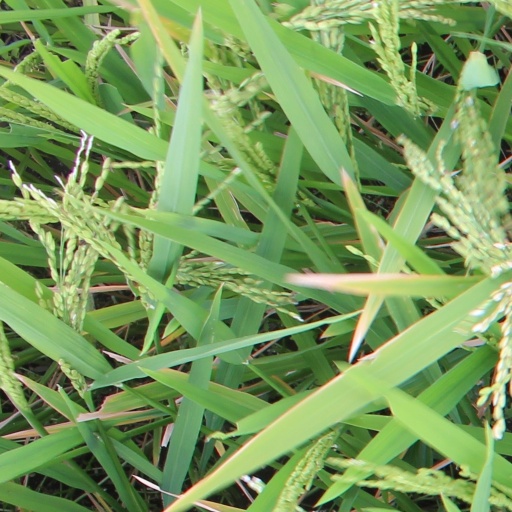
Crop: rice